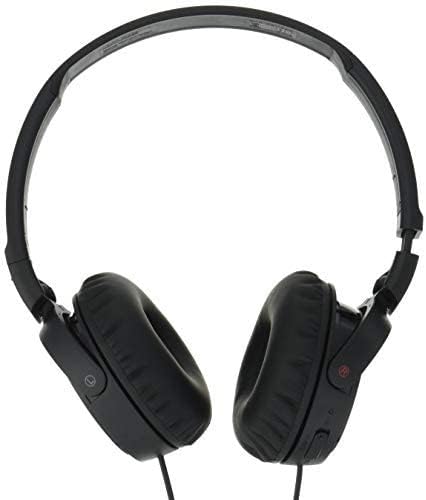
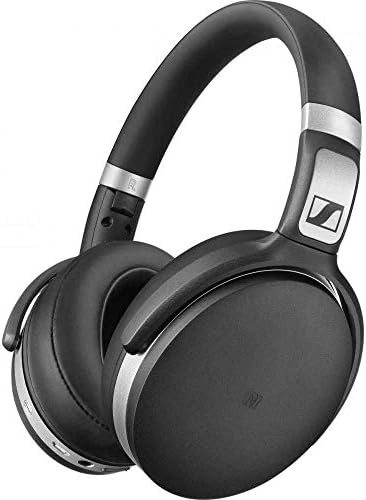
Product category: headphones
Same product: no